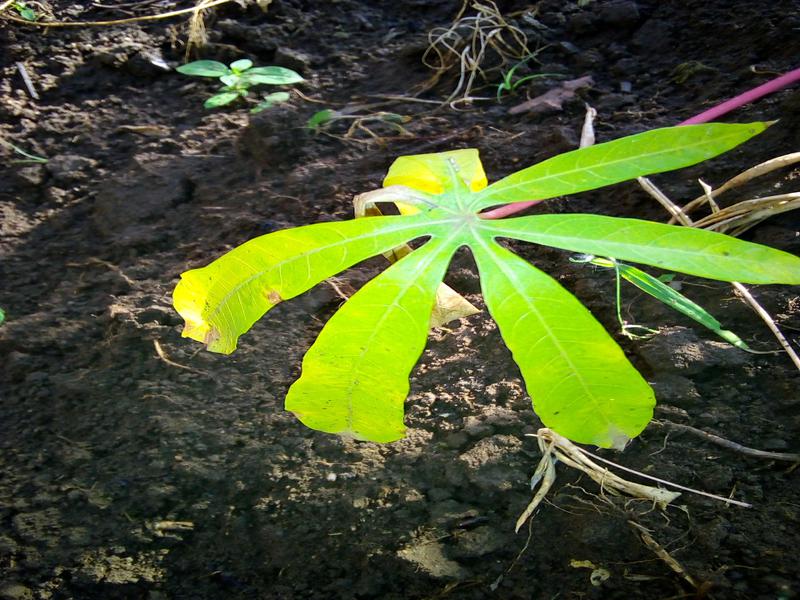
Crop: cassava
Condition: bacterial_blight